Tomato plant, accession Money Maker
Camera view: horizontal (90 deg, fisheye); turntable rotation: 330 degrees
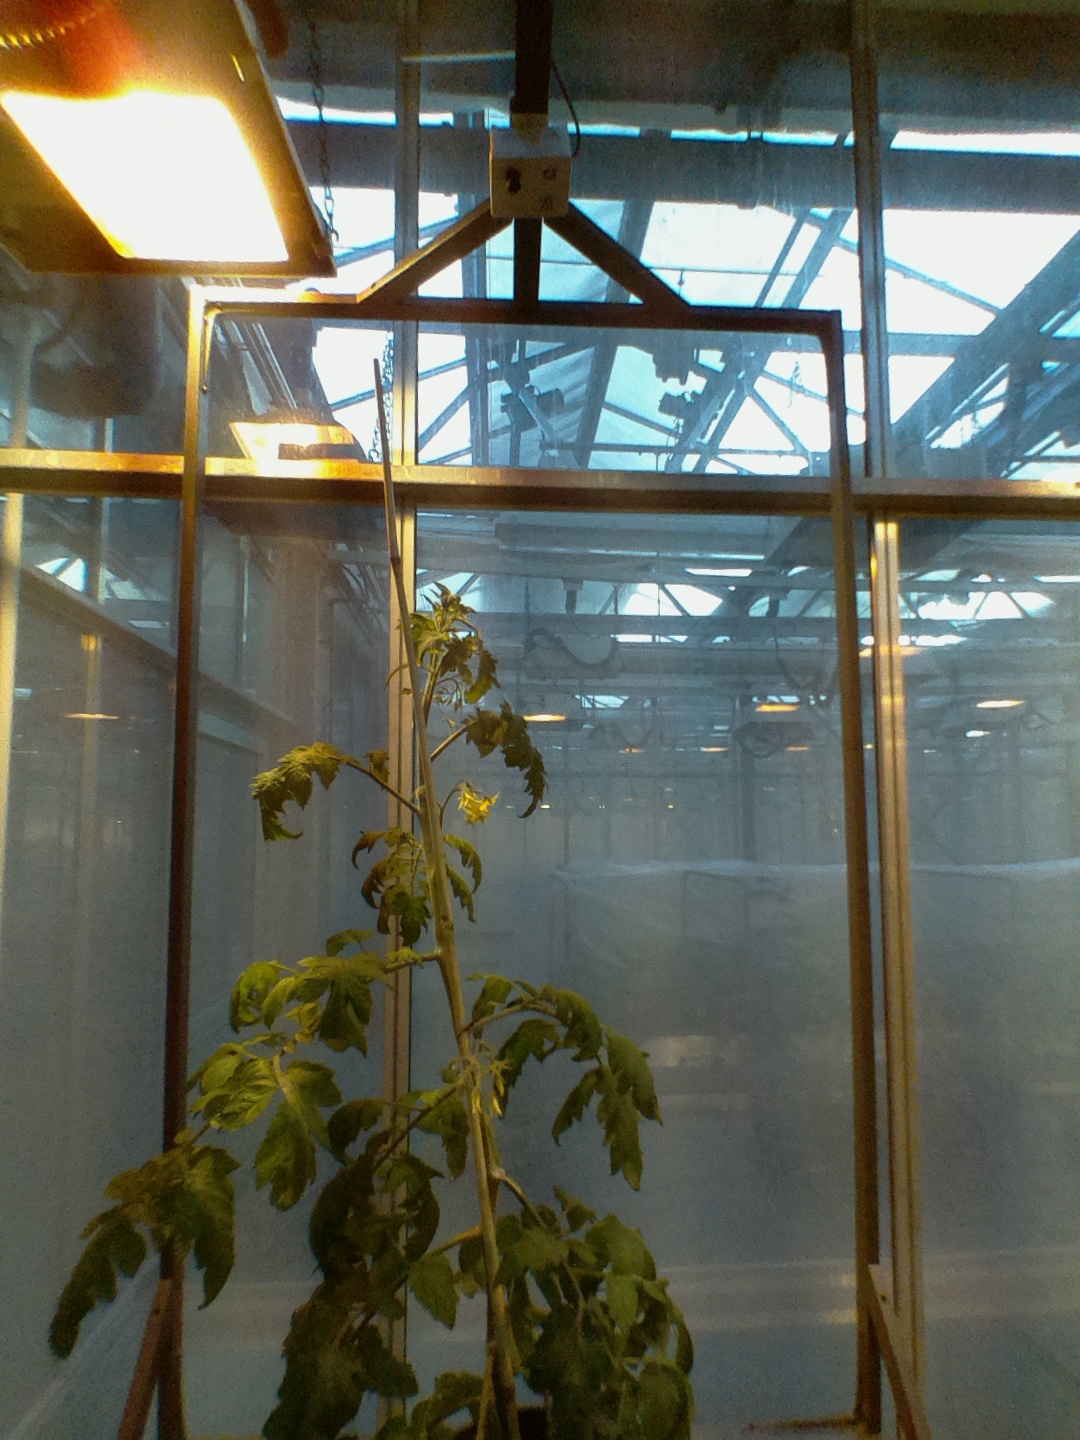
BBCH growth stage 70: Fruits at the main stem or branches visibles